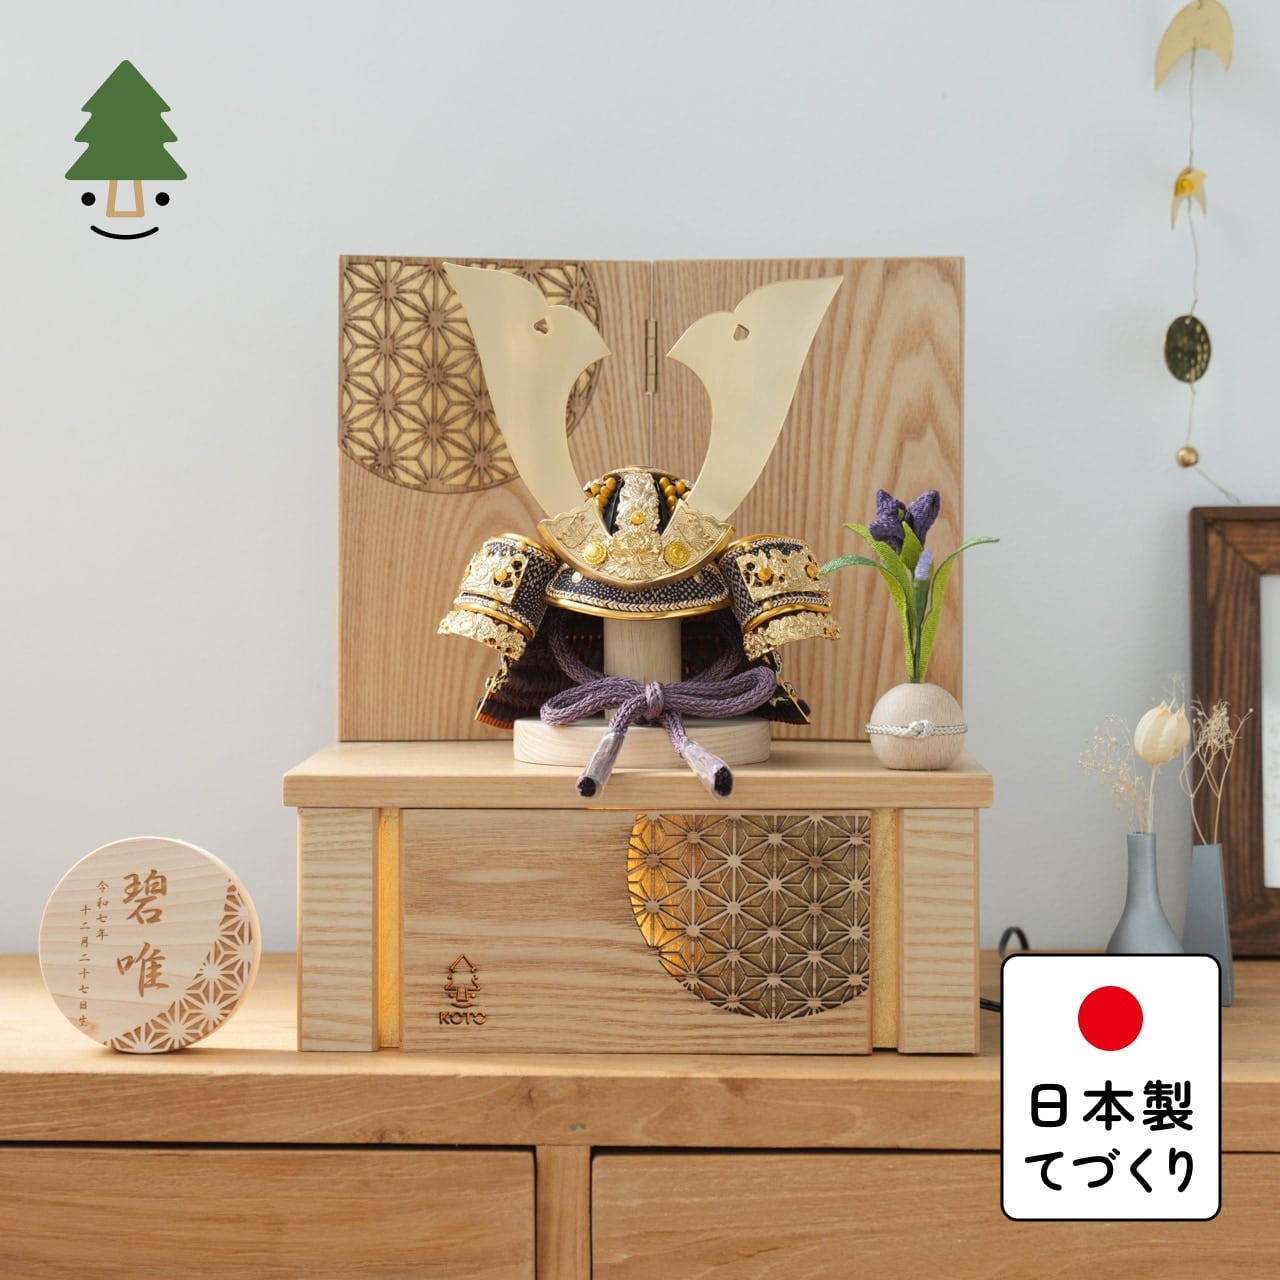
KOTO×悠雅コラボ兜　金大鍬　灯収納　円麻の葉　N
伝統的な製法で作られた兜に天然木の素材を活かした シンプルなデザインの兜です。 モダンでシンプルなデザインは、どんなお部屋の雰囲気にもピッタリ。 木のぬくもりを感じられる “本物品質”の五月人形 こだわりの つのポイント 熟練の職人による確かな手仕事 伝統工芸の技術を受け継ぐ日本国内の熟練の職人が、一つひとつ丁寧に手づくりしています。 天然木ならではのぬくもりのある質感 お部屋に馴染みやすい、天然木の素材を生かしたナチュラルデザイン。 木ならではの質感や木目が感じられるよう、素材にとことんこだわって、厳選した天然木を使用しています。 安心の国内生産 体にやさしい天然木へのこだわり 小さなお子さまにも安心して手に取っていただけるよう、天然木を使って国内の職人が一つひとつ丁寧に手づくりしています。 ※部品には小さなものがございます。お子さまがお口に入れないようご注意ください。 コンパクトでちょうどいいサイズ 今どきのおうちに合わせたコンパクトなサイズに仕上げました。 飾るスペースが狭くなりがちなマンションや子ども部屋にもぴったり。 伝統的な兜をモダンに仕上げたシンプルなデザイン 伝統的な製法で作られた兜に天然木の素材を活かしたシンプルなデザインの兜です。兜の裏側にあたる (ひょし)は、甲州印伝革を使用し伝統的な技術で１つ１つ手作りで丁寧に作られています。 ※細かい部品がございます。小さなお子様は、保護者の方と一緒にお遊びください。 選び抜いた素材と手間をかけた技法でつくる兜鉢 KOTO×悠雅コラボ兜の兜鉢は、伝統的な本式の合せ鉢という技法でつくられています。本式の合せ鉢とは、戦国時代に頭部を守るために考案され、三角状の鉢部品を重ね合わせ、多数の星鋲をカシメる事で強度を高める技法です。 選び抜いた素材と手間をかけた技法でつくる「庇」 兜の裏側にあたる庇は、甲州印伝革を使用し伝統的な技術で１つ１つ手作りで丁寧に作られています。 選び抜いた素材と手間をかけた技法でつくる「小札」 小札は、細かい天然繊維である本物の絹糸を使用した正絹で結び合わせ繋げております。 健やかな成長への願いを込めた 麻の葉文様 古来からの日本伝統の吉祥文様である麻の葉文様。麻の丈夫さ・成長の早さにあやかり、お子さまの健やかな成長への願いが込められています。
Brand: てづくり工房 木都
Category: Home & Garden > Decor > Seasonal & Holiday Decorations > Japanese Traditional Dolls